Dhoni (film)

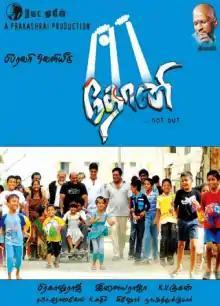
Promotional poster in Tamil

Dhoni is a 2012 Indian drama film co-written, directed and produced by Prakash Raj. Simultaneously made in Tamil and Telugu languages, it stars Raj alongside Akash and Radhika Apte. The plot illustrates the conflicting interests of a father and his son; the father wants his son to study MBA, but his son is more interested in sports and wants to become a famous cricketer like Mahendra Singh Dhoni. "Dhoni" released on 10 February 2012 to positive reviews. The film is a remake of 2010 Marathi film "Shikshanachya Aaicha Gho".